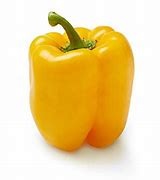
Label: capsicum